Karen Morrison-Comstock

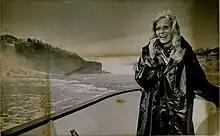
Morrison taking a tour of the Niagara Falls after her victory as Miss USA 1974

Comstock entered the Miss Illinois USA pageant at the suggestion of her modeling agency who owned the franchise and her sister who encouraged her to participate. Paula Zahn, an acquaintance of Comstock also competed and placed in the top five. She won and a month later represented her state in the Miss USA pageant, held in Niagara Falls, New York on May 18, 1974. Comstock won the nationally televised pageant and was crowned by Amanda Jones, also of Illinois. She was crowned in a custom-made white chiffon gown made by Alyce Hamm of Alyce Designs. Her prize winnings included $7,500 cash, a $7,500 appearance contract, $3,000 in scholarships as well as a new car, color television, stereo and clothing. At the time Comstock was one of the tallest contestants ever to win a major beauty pageant.